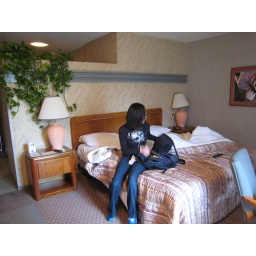
Day Two: Me unpacking at Travel Lodge. Note the fashionable pink lamp and fake plant hanging over the wall.